Troy Trojans baseball

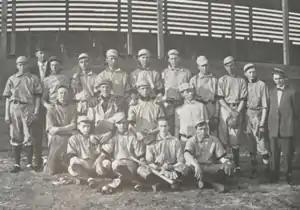
The 1912 Troy Normal School Teachers baseball team, one of the earliest photos of the Troy baseball program.

In 1979, Troy State hired Chase Riddle, who was a manager and scout for the St. Louis Cardinals major league baseball team. In his first year as the head coach, he led the Trojans to a then-school-record 33 wins and a second place finish in the Gulf South Conference Eastern Division. That same season, Troy performed a two-game sweep of the Alabama Crimson Tide; a big accomplishment for an in-state Division II school.